Tumbler Ridge

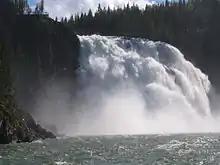
Kinuseo Falls in the Monkman Provincial Park

Tumbler Ridge was built to provide a labour force for the coal mining industry, which has remained the dominant employer throughout the town's history. The mining companies had a contract to sell 100 million tons of coal to a consortium of Japanese steel mills over 15 years for US$7.5 billion (1981). The Quintette Operating Corporation (QOC) was formed by partnership between Denison Mines (50%), Mitsui Mining (20%), Tokyo Boeki (20%), and other smaller firms, and began blasting at the Quintette mine in October 1982. The Bullmoose Operating Corporation was formed by the Teck Corporation (51%), Lornex (39%), and Nissho Iwai (10%) and worked the smaller Bullmoose mine. The economic viability of the mining companies were in question since the world coal prices began falling in the early 1980s and the Japanese consortium requested reduced prices. After the Supreme Court ruled that the coal prices must be reduced, the QOC filed for court protection from its creditors allowing the Teck Corporation to take over management in 1992. By 1996, even as lay-offs continued, over half the town's labour force were employed at one of the two mines.